Missionary Ridge

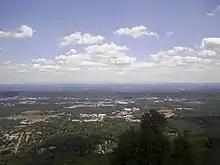
Missionary Ridge, as viewed from Lookout Mountain. The ridge is the sharp divide in the middle of the picture. The Smoky Mountains are in the far background.

Missionary Ridge is a geographic feature in Chattanooga, Tennessee, site of the Battle of Missionary Ridge, a battle in the American Civil War, fought on November 25, 1863. Union forces under Maj. Gens. Ulysses S. Grant, William T. Sherman, and George H. Thomas routed Confederate forces under General Braxton Bragg and lifted the siege of the city.